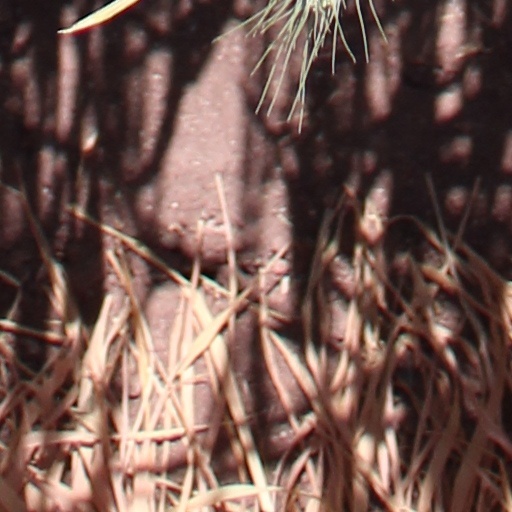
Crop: wheat